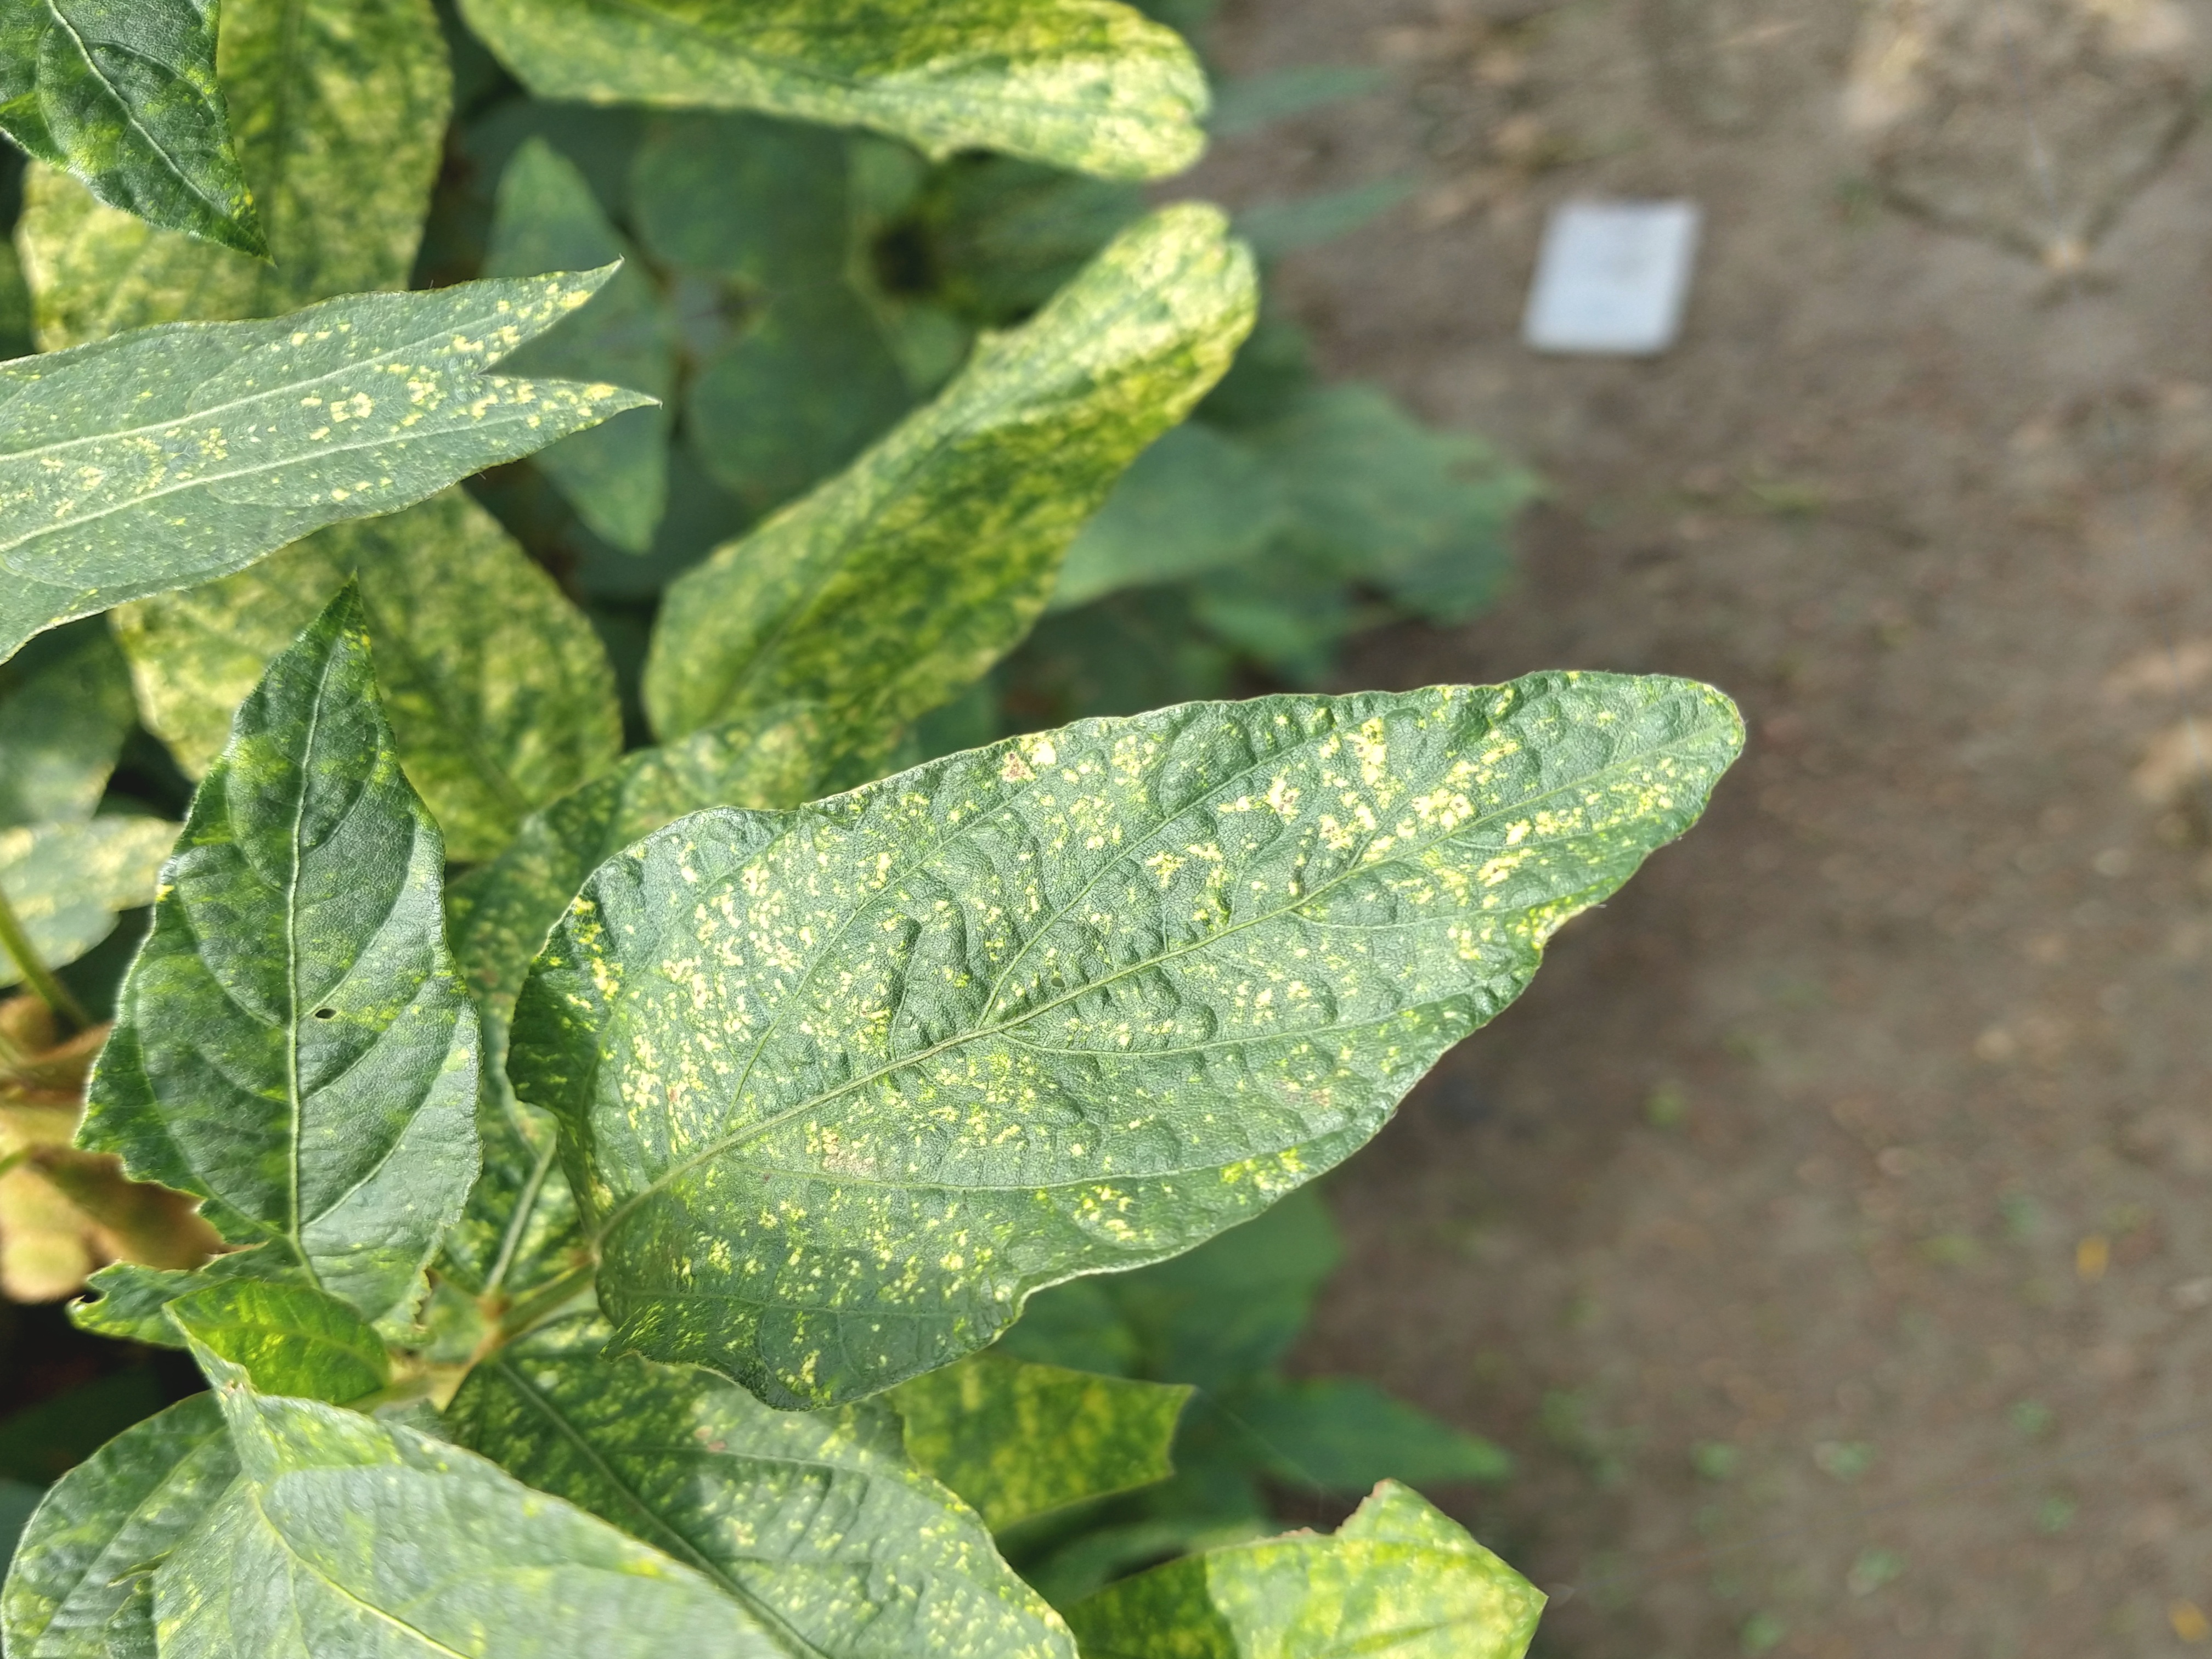
Label: Disease